Greek language question

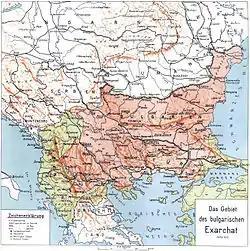
The Bulgarian Exarchate, 1870–1913

The first was the foundation in 1870 of the Bulgarian Exarchate, effectively an independent Bulgarian Orthodox Church, with services held in Church Slavonic rather than archaic Greek.